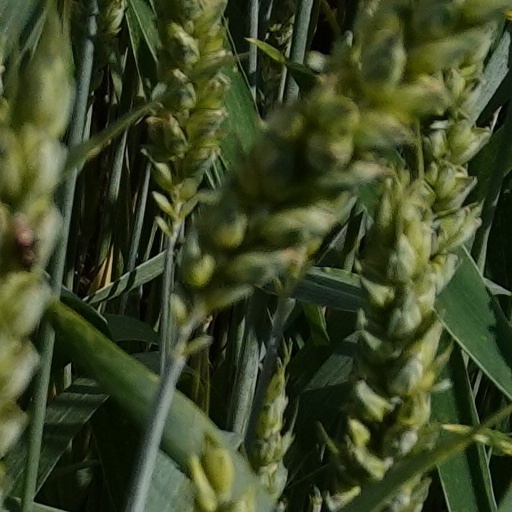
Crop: wheat